The Drama Club

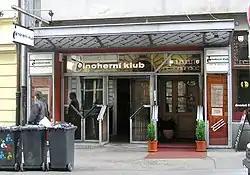
Entrance into the theatre in Prague's street Ve Smečkách

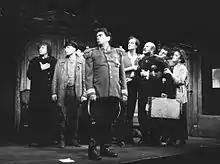
Leo Birinski ´s "Mumraj" (Dance of Fools) in The Drama Club, 1991.

The Drama Club was founded by Ladislav Smoček and Jaroslav Vostrý. The opening performance of "Piknik" took place on 3 March 1965. The actors in the 1970s and 1980s included Petr Čepek, Pavel Landovský, Josef Somr, Jiří Kodet, Jirina Trebicka, Libuše Šafránková and Josef Abrhám. On 19 November 1989, two days after the Velvet revolution, the Civic Forum was founded there. The Drama Club was awarded Alfréd Radok Award in category "Theatre of the Year" in 2002, and 2008. The current actors include Jaromír Dulava, Ivana Chýlková, Ondřej Vetchý and Petr Nárožný. Founder Jaroslav Vostry died on 18 March 2025.